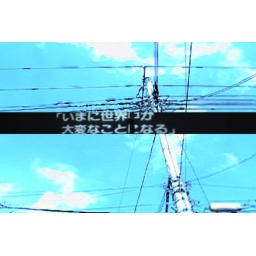
the japanese telop in the image says&amp;quot;the catastrophe will break out all over the world before long.&amp;quot;hubris blue sky hallucination ominous